Yegor Stroyev

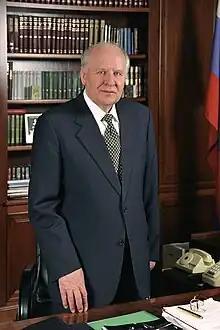
Official portrait, 1996

Yegor Semyonovich Stroyev (born February 25, 1937) is a Russian politician and statesman who served as chairman of the Federation Council of Russia between 1996 and 2001. Previously, he was governor of Oryol Oblast from 1993 to 2009. He had a major post in the Communist Party of the Soviet Union. Stroyev was reelected as governor with a very large majority. He was removed from his position on February 16, 2009, by Dmitry Medvedev due to economic concerns.